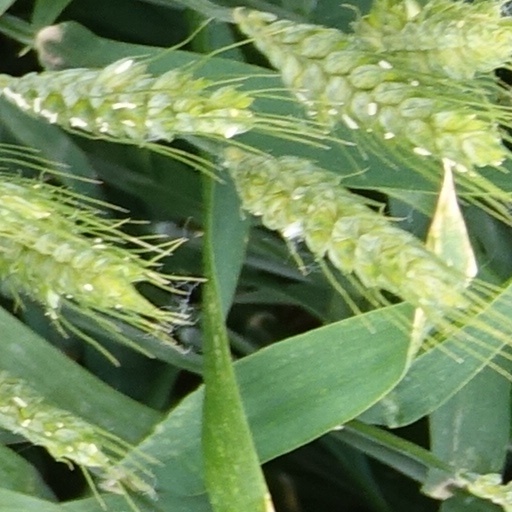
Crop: wheat